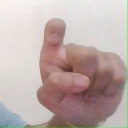
अक्षर: इ